Express (Washington, D.C., newspaper)

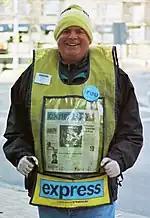
"Express" distributor wearing an "Express" vest.

The newspaper launched a redesign on November 30, 2009, which emphasized a more magazine-style front page, along with a daily cover story. On August 4, 2014, it launched another redesign meant to engage readers more with the paper version rather than on a phone. The paper doubled in size since its launch, from 24–28 pages in 2003 to 48–60 pages in 2012.